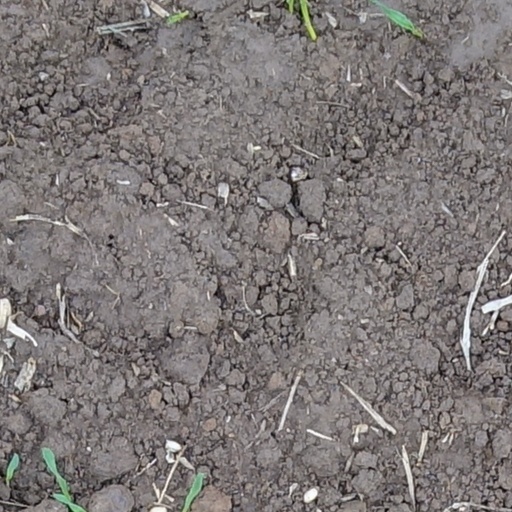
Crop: wheat